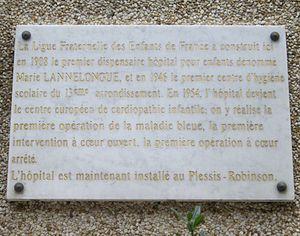
Plaque commémorative, 127 rue de Tolbiac, Paris 13e.«
La Ligue fraternelle des enfants de France est une institution de bienfaisance et d'entraide entre jeunes gens et créée par de jeunes gens en 1895. Elle est reconnue d'utilité publique en 1898 et existe encore, ayant pris de nos jours essentiellement une orientation médicale.
Marie Lannelongue, née à Rouen le 10 avril 1836 et morte à Paris le 1ᵉʳ juin 1906, est une philanthrope française.
La rue de Tolbiac est une voie du 13ᵉ arrondissement de Paris.